USS Colhoun (DD-85)

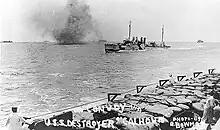
"Colhoun" is seen in dazzle camouflage while escorting troop transports in mid-1918

"Colhoun" was launched on 21 February 1918 from Fore River Shipyard and sponsored by Helen A. Colhoun, the daughter of Edmund Ross Colhoun. She was commissioned on 13 June 1918. Reporting to the United States Atlantic Fleet, she was assigned as a convoy escort between New York City and ports in Europe, escorting ships carrying troops and supplies supporting World War I from 30 June and 14 September 1918. On 18 November 1918, she reported to New London, Connecticut, to assist in tests of sound equipment which was under development at the time. On 1 January 1919, she was rushed to assist the troop transport which had run aground off Fire Island, New York. "Colhoun" assisted in transporting 194 of the troops off of the ship, who had been returning from Europe, to their destination port in Hoboken, New Jersey.